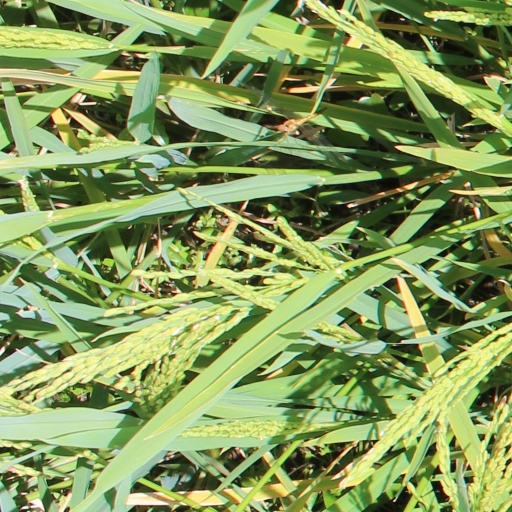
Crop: rice